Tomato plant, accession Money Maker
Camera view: vertical (180 deg); turntable rotation: 270 degrees
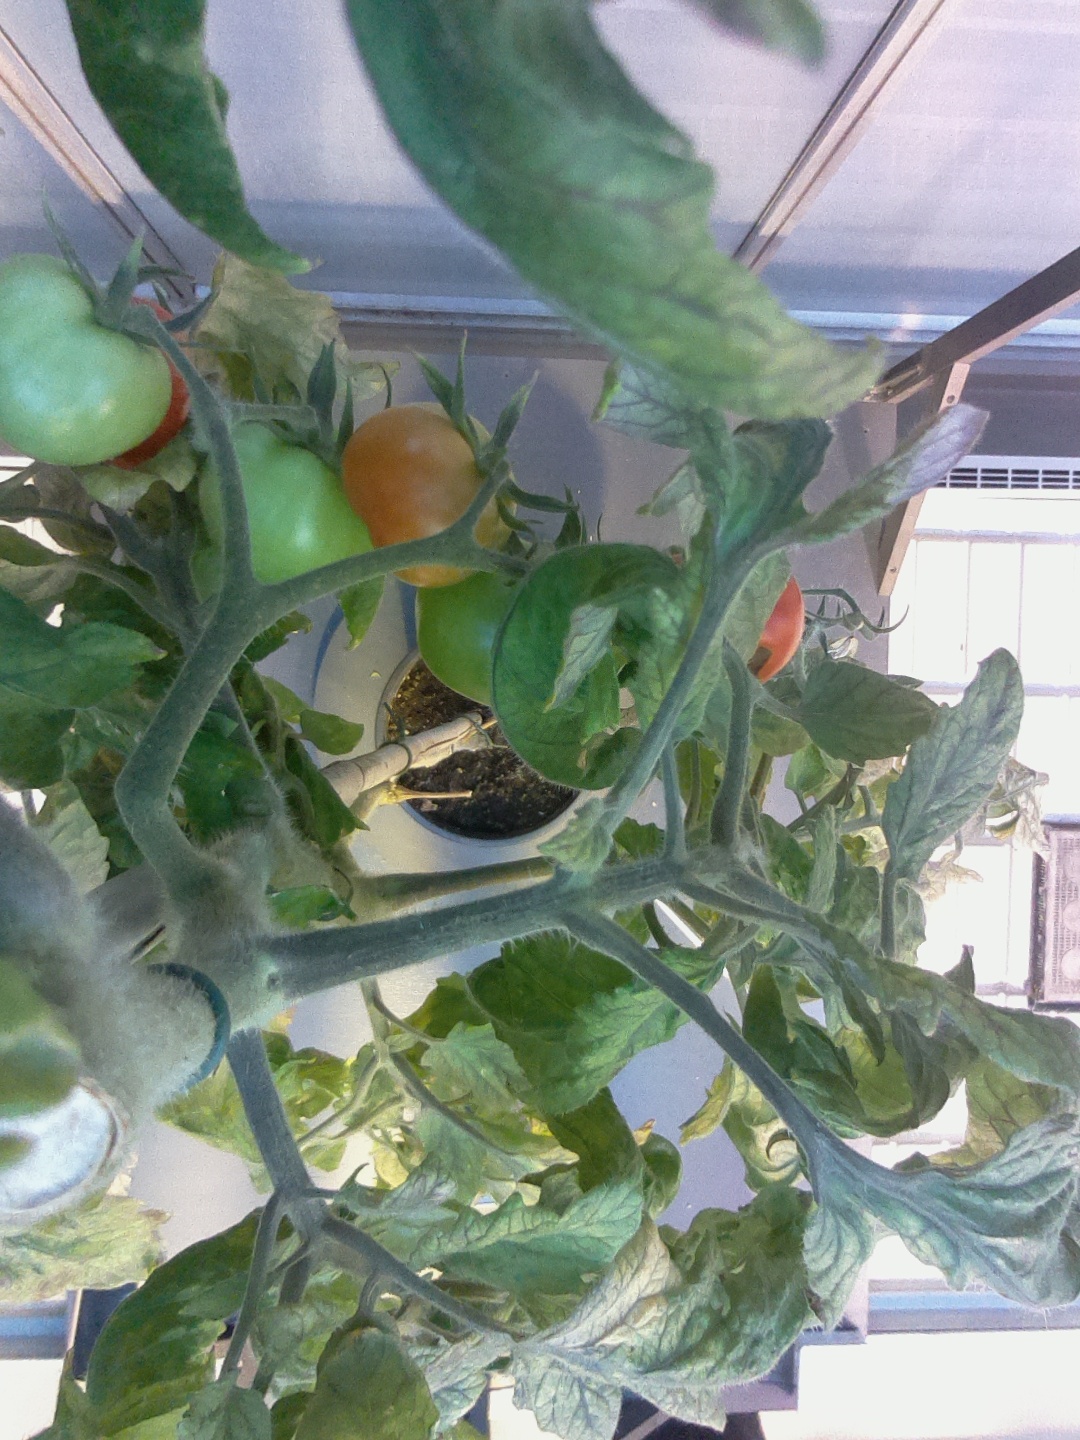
BBCH growth stage 82: 20%-30% of fruits show typical fully ripe color